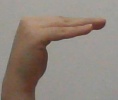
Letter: haa